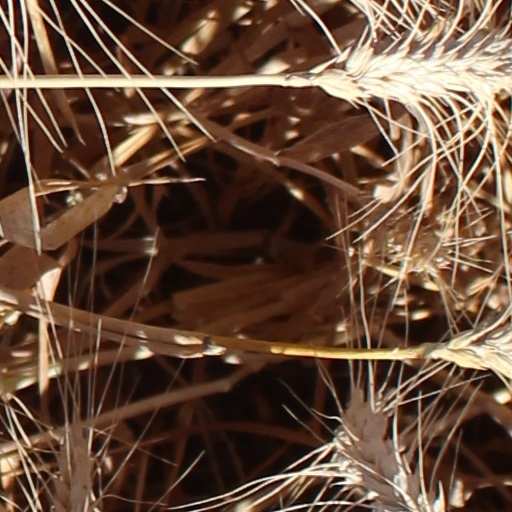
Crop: wheat